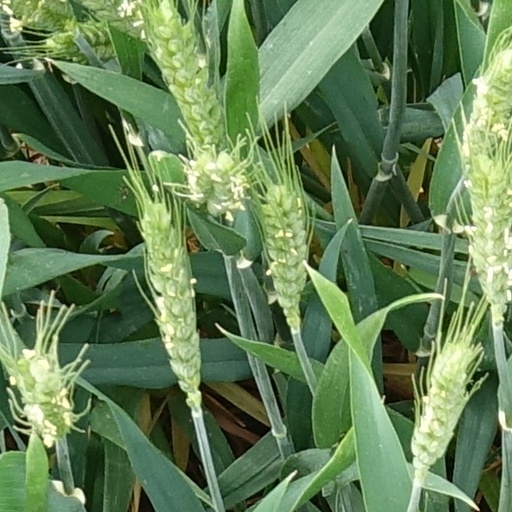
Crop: wheat